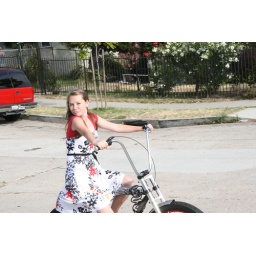
Tiffany on Tay's bike going down the big hills in San Diego...in a dress no less